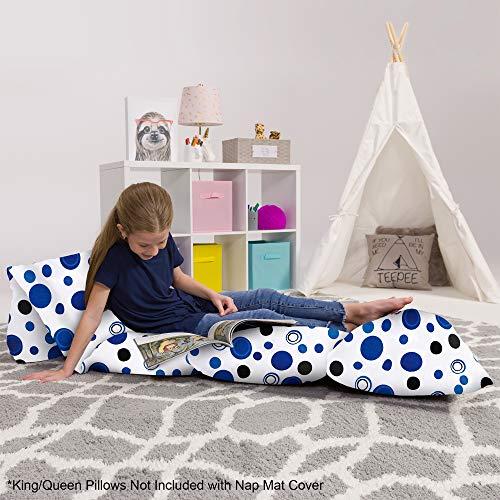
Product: Posh Nap Mat Nap Mat, Queen Pillow Size, Canvas - Bubbles Blue and White
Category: Home & Kitchen | Furniture | Kids' Furniture
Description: Made of an ultra-soft machine washable cozy fabric.
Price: $25.99
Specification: ProductDimensions:88x26x1inches|ItemWeight:2pounds|ShippingWeight:2pounds(Viewshippingratesandpolicies)|Manufacturer:PoshNapMat|ASIN:B07ZSBMM2P|Itemmodelnumber:NQU-ST033